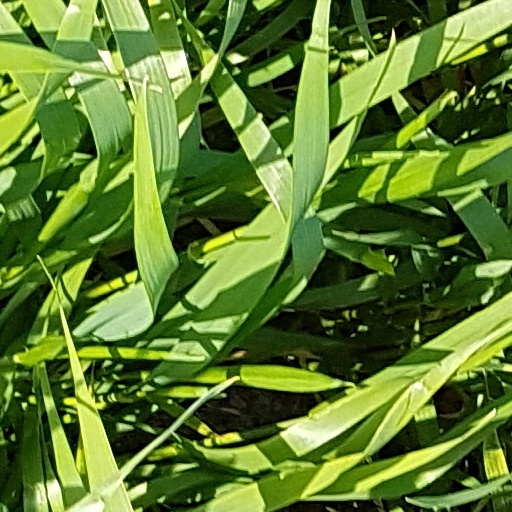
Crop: wheat